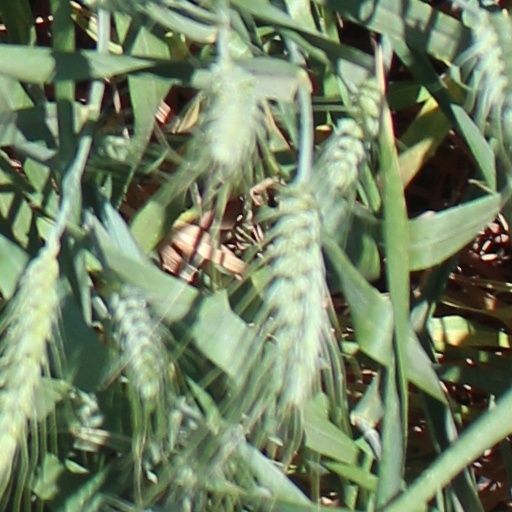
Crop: wheat